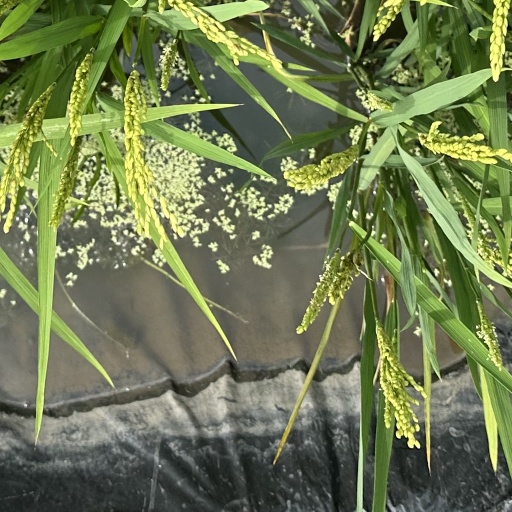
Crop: rice